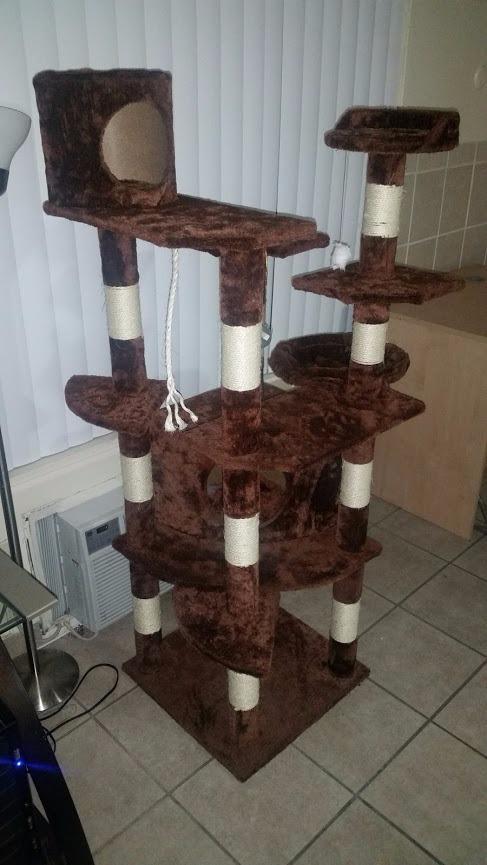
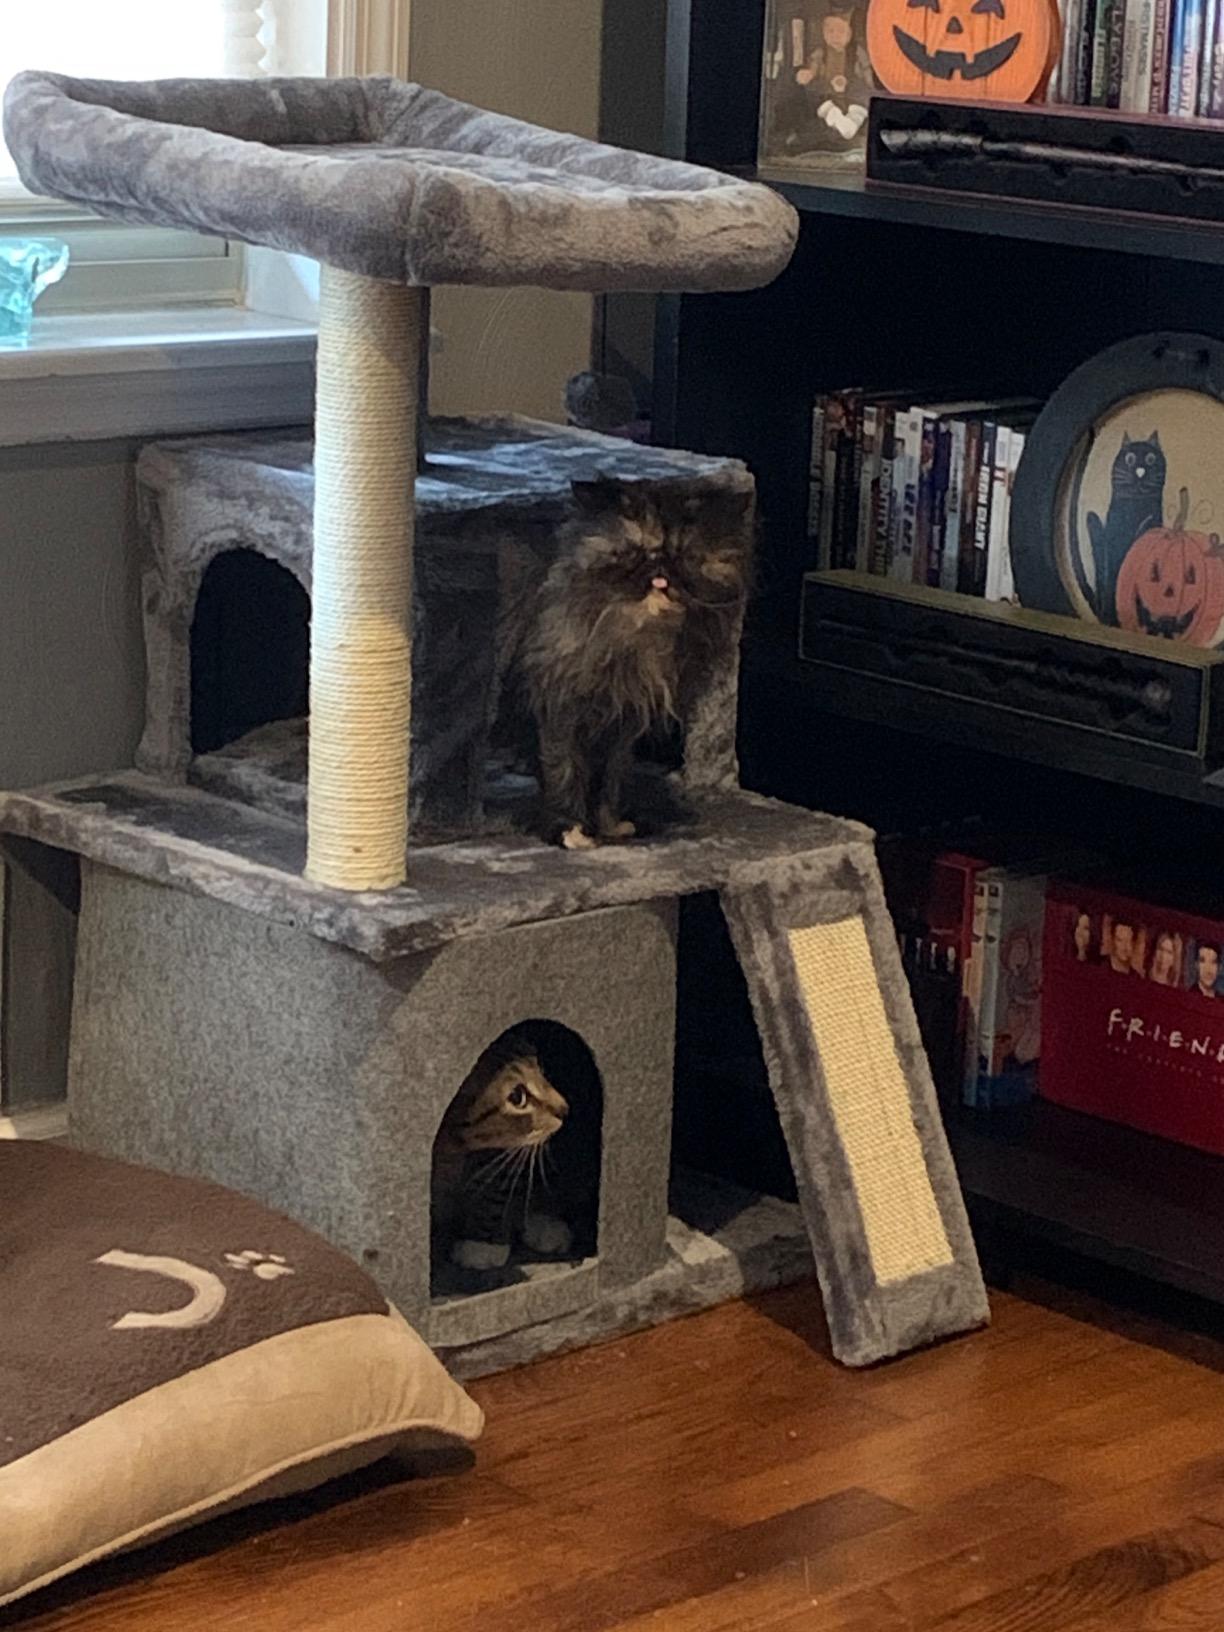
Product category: items_cat tree
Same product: no